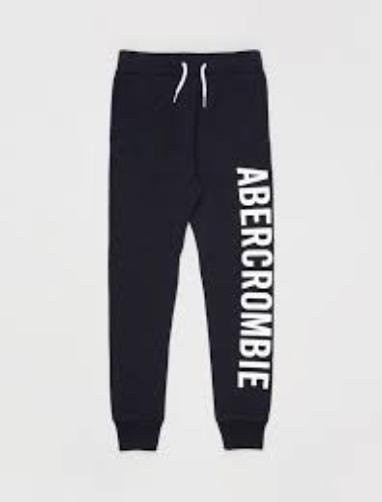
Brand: Abercrombie
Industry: Clothes